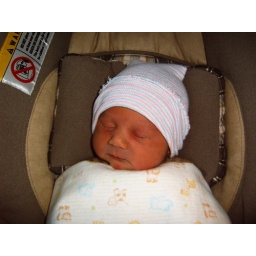
Charlie in his car seat